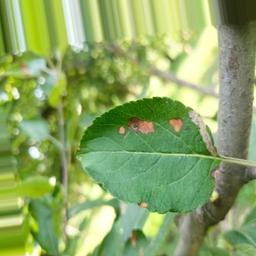
Label: Alternaria